History of the Green Party of Canada

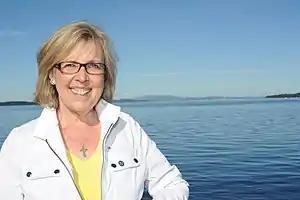
Elizabeth May, July 2014

None of the party's candidates were elected, but the party received 4.5% of the vote nationally (up from 4.3% in 2004) and 665,940 votes (an increase of about 80,000 votes from 2004). Its best performance was in Alberta, where it received 6.6%. Sean Maw won 10.84% of the vote in Wild Rose and finished a very distant second to Conservative Myron Thompson. Shane Jolley won 12.9% of the vote in Bruce—Grey—Owen Sound riding, the largest share of the vote won by any of its candidates. In the riding Ottawa Centre, the Green candidate David Chernushenko received 6,766 votes, the largest number of votes of any of the party's candidates. It had been hoped by Greens that the party's deputy leader, Andrew Lewis, would achieve a breakthrough in Saanich—Gulf Islands where he won 16.7% of the vote in the 2004 election and carried 17 of 238 polling divisions, making Lewis the first Green candidate to win even one polling division. However, running again in Saanich—Gulf Islands in 2006 he lost one-third of his 2004 vote share, winning only 9.6% of the ballots cast.